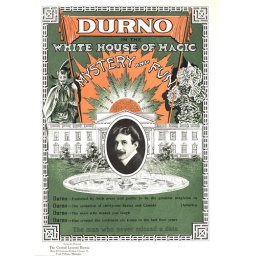
Durno - in the white house of magic.